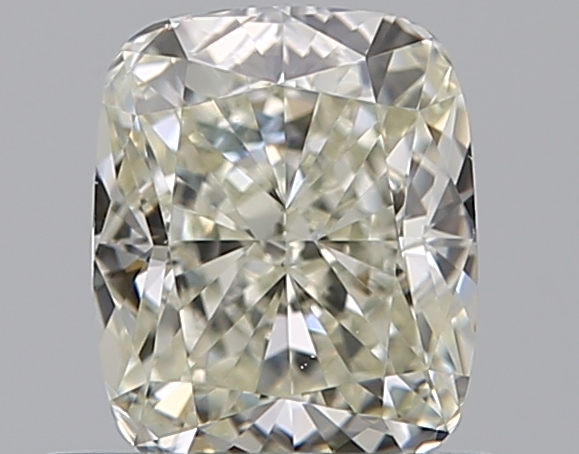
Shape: cushion
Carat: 0.7
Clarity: VS1
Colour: L
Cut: GD
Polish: EX
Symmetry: VG
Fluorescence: N
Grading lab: GIA
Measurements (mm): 5.46 x 4.5 x 3.24